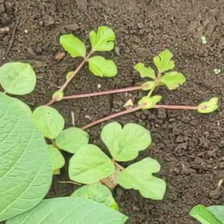
Weed species: Little_Mallow(Malva parviflora)